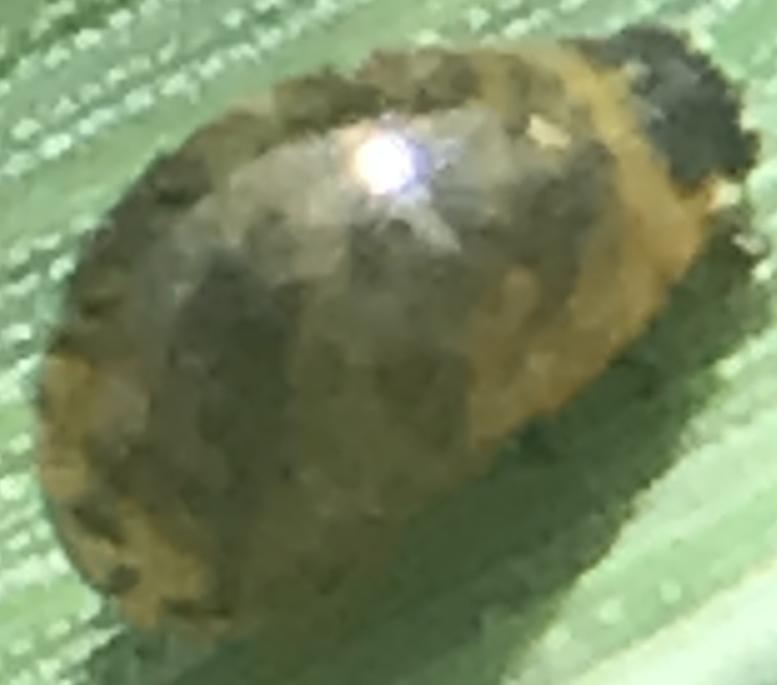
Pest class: cereal_leaf_beetle